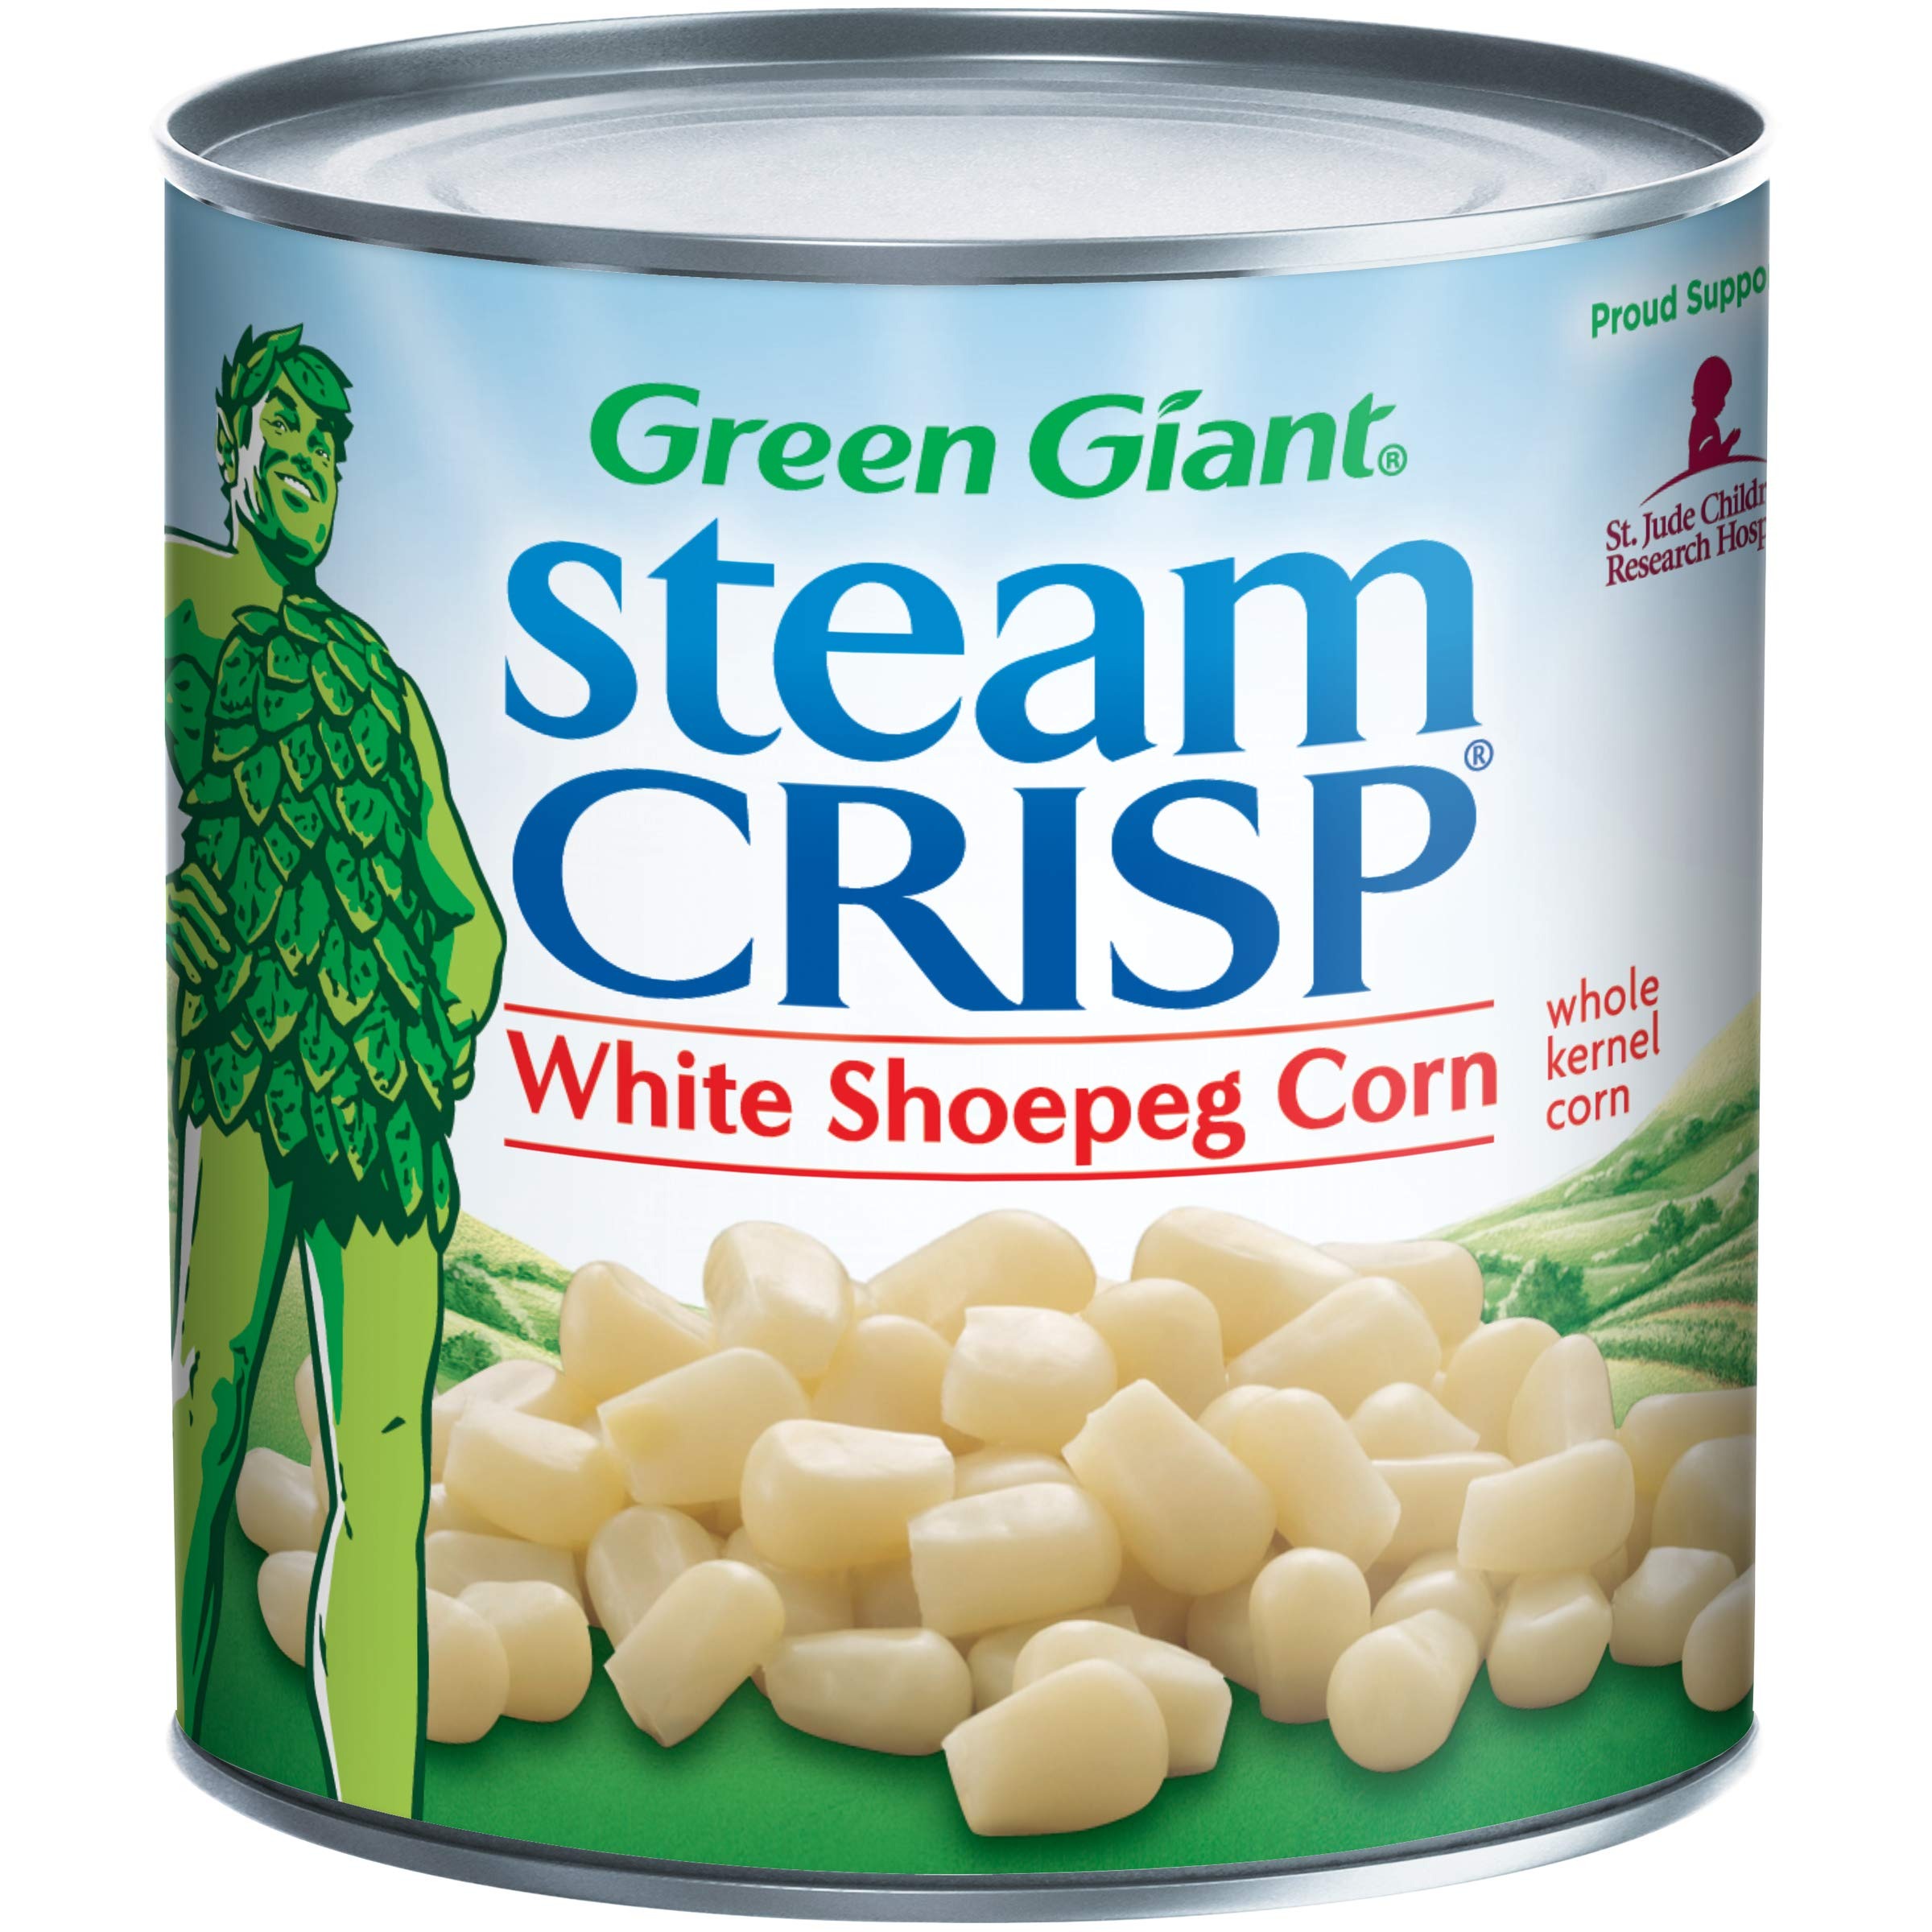
Item Name: Green Giant SteamCrisp White Shoepeg Whole Kernel Corn, 11 Ounce Can (Pack of 12)
Bullet Point 1: Sweet and mild in flavor
Bullet Point 2: Makes a great side dish
Bullet Point 3: Picked at the peak of freshness
Bullet Point 4: All natural ingredients
Bullet Point 5: Fat-free
Value: 132.0
Unit: Ounce

Price: 19.085